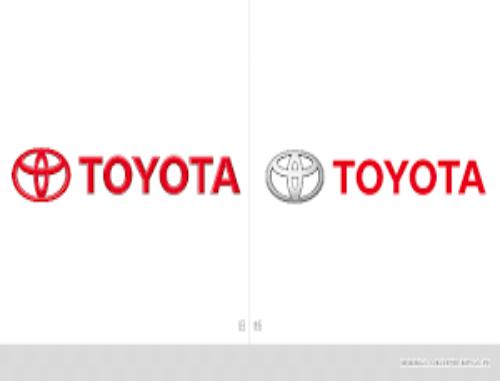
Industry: Transportation